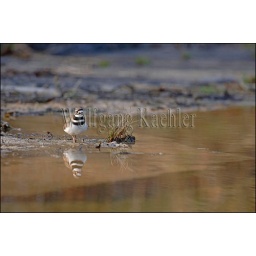
Usa, texas, hill country near hunt, killdeer along river